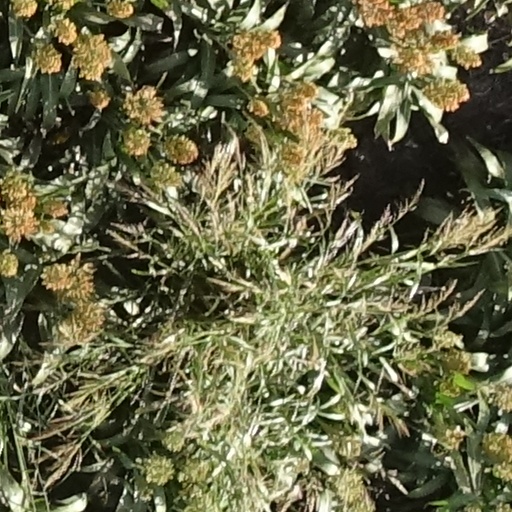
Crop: sorghum